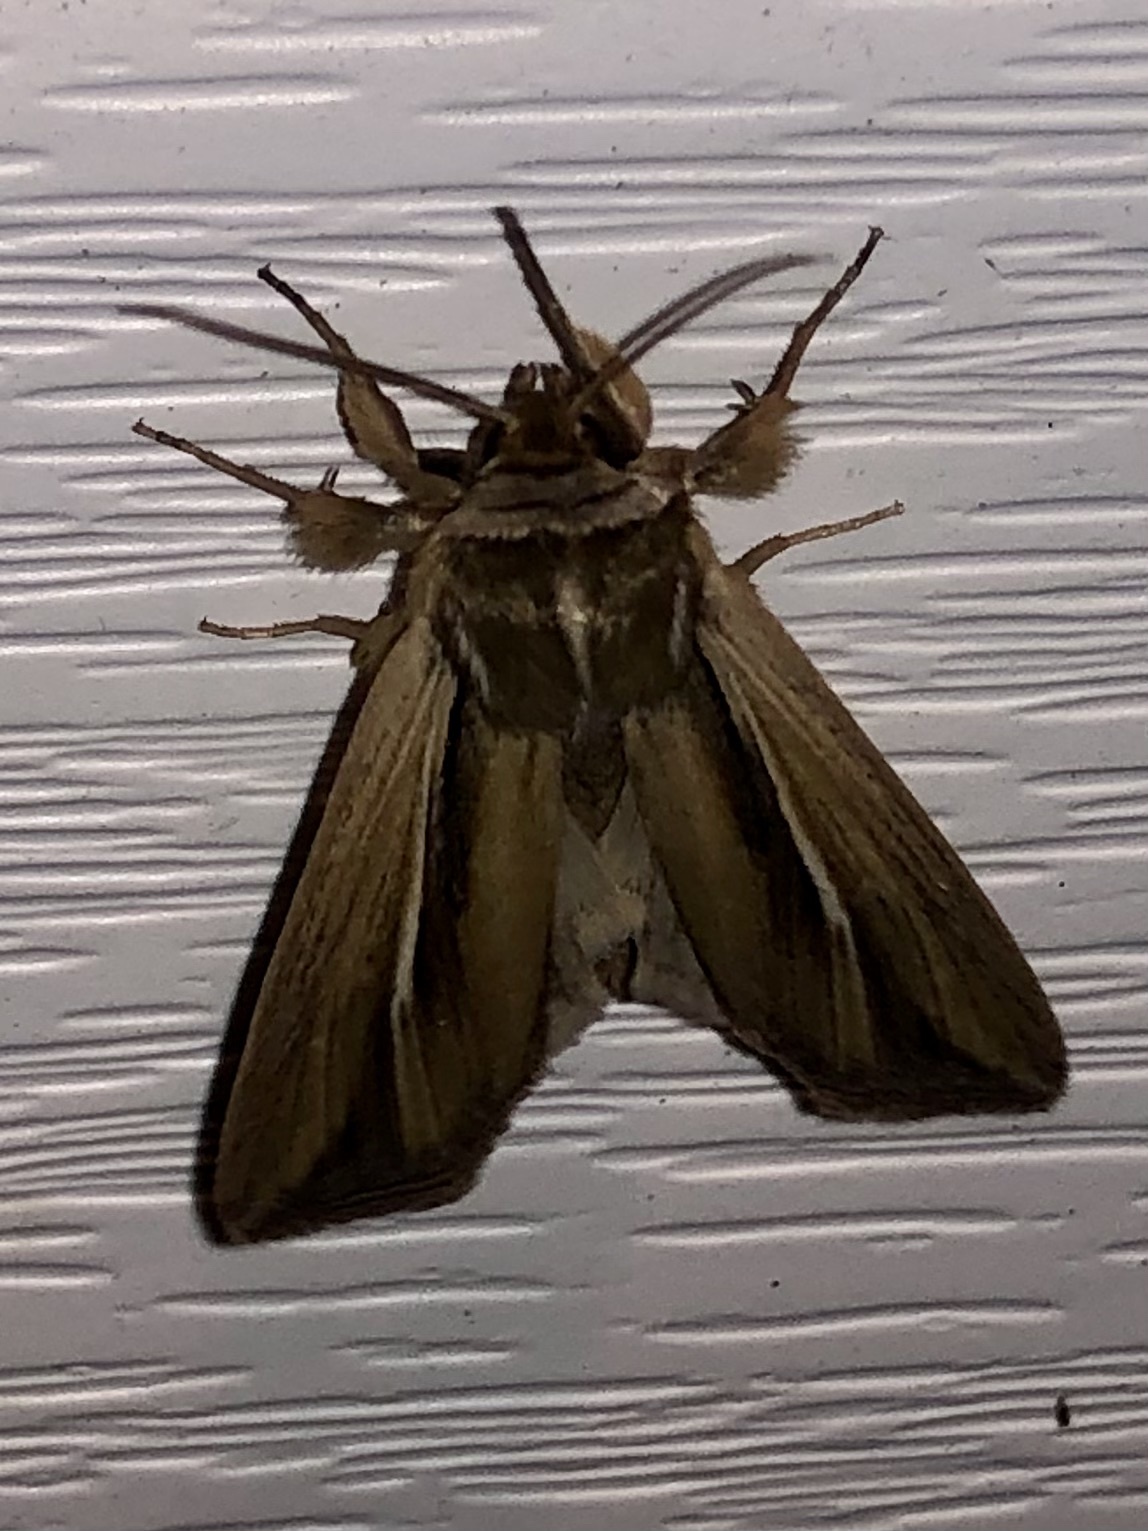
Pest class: wheathead_armyworm_Dargida_diffusa